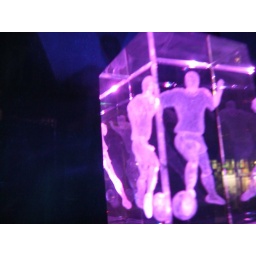
Some kind of glass art in the window of a giftshop, under lit with a black light.